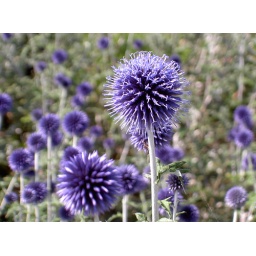
Purple flower taken in Park van Laken in Brussels.